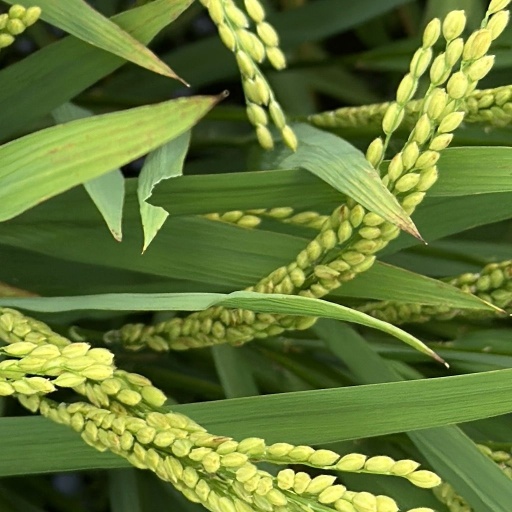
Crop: rice